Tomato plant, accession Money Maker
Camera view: bottom (45 deg); turntable rotation: 30 degrees
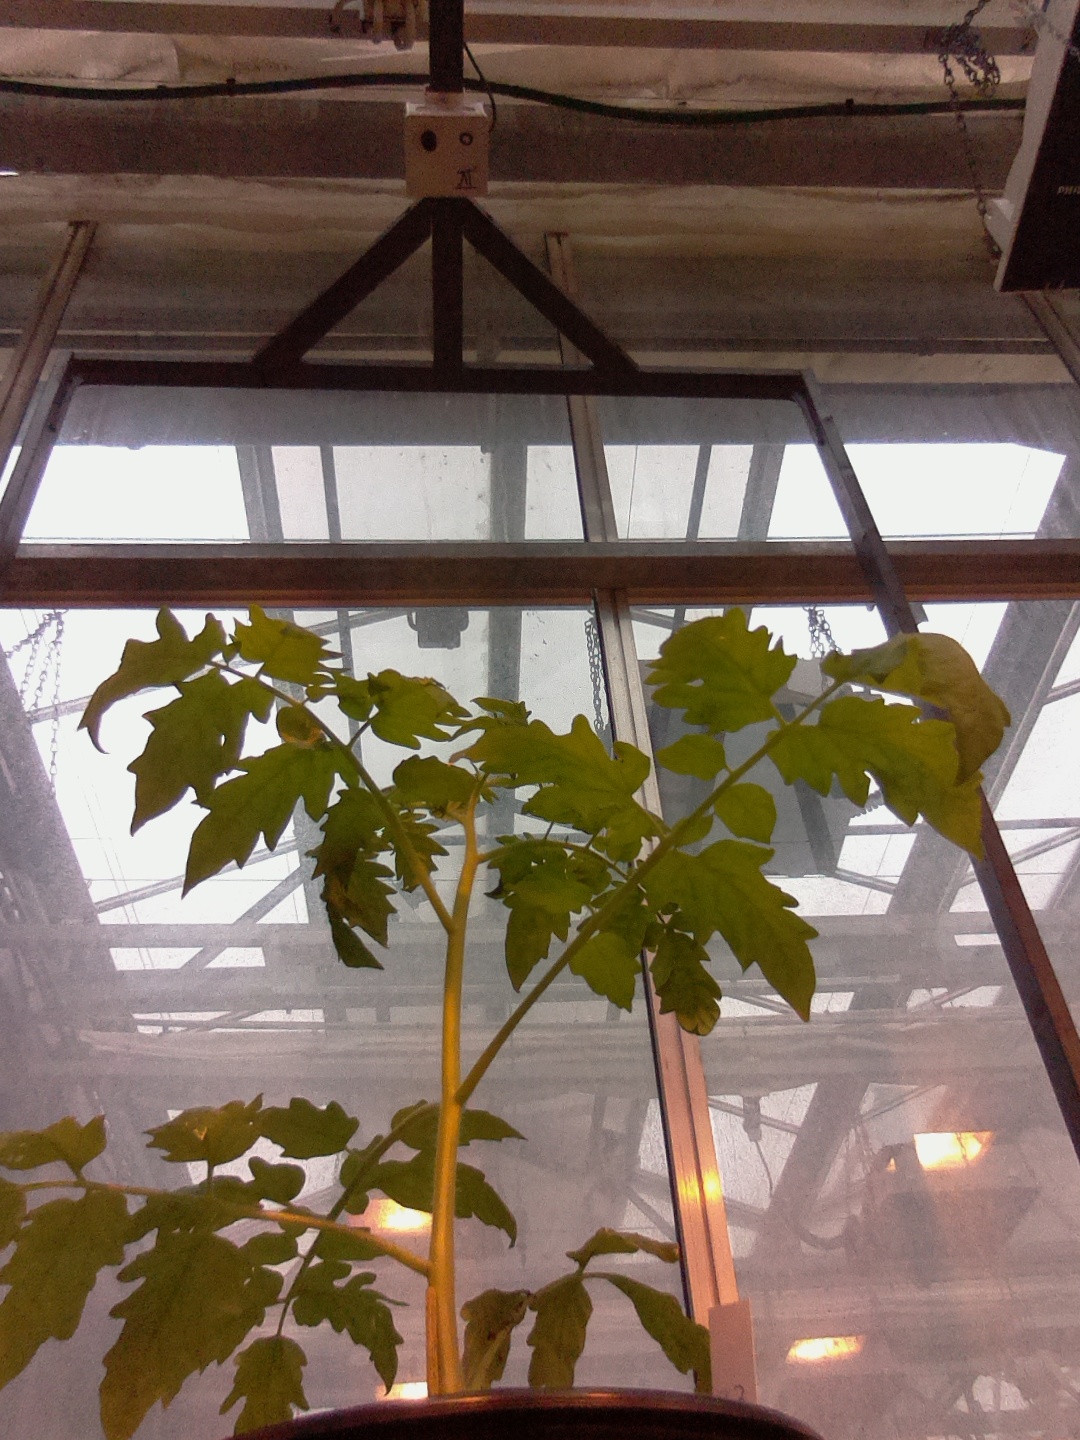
BBCH growth stage 13: 6 of true leaves visible